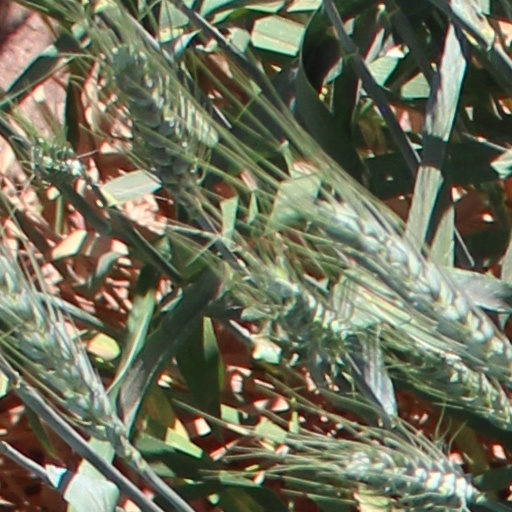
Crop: wheat